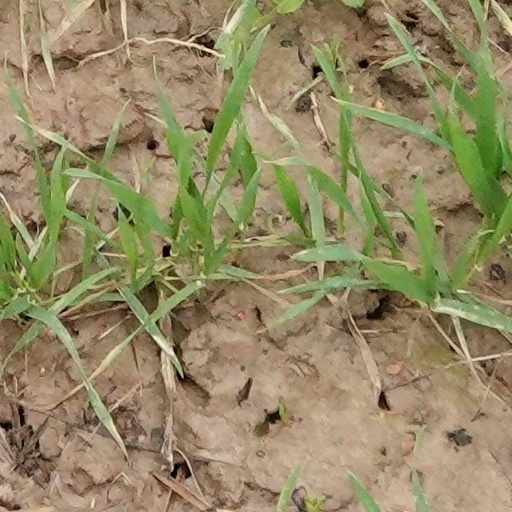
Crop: wheat